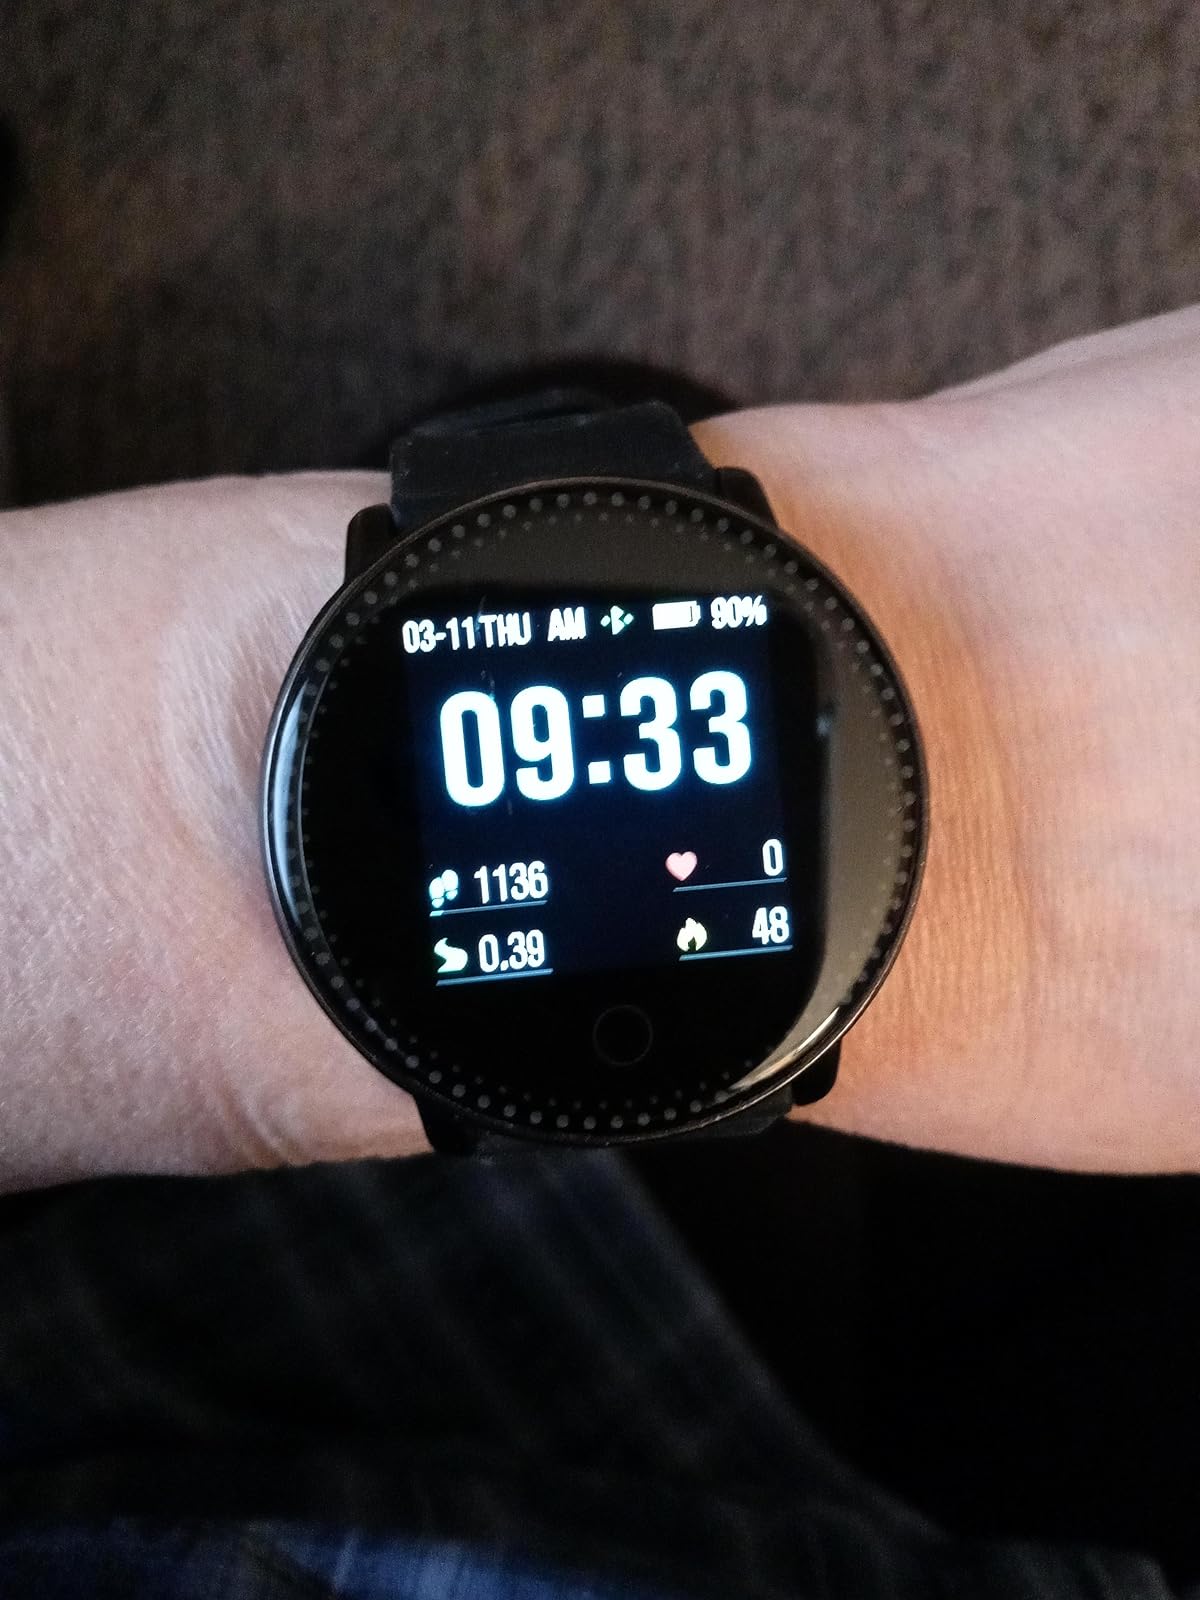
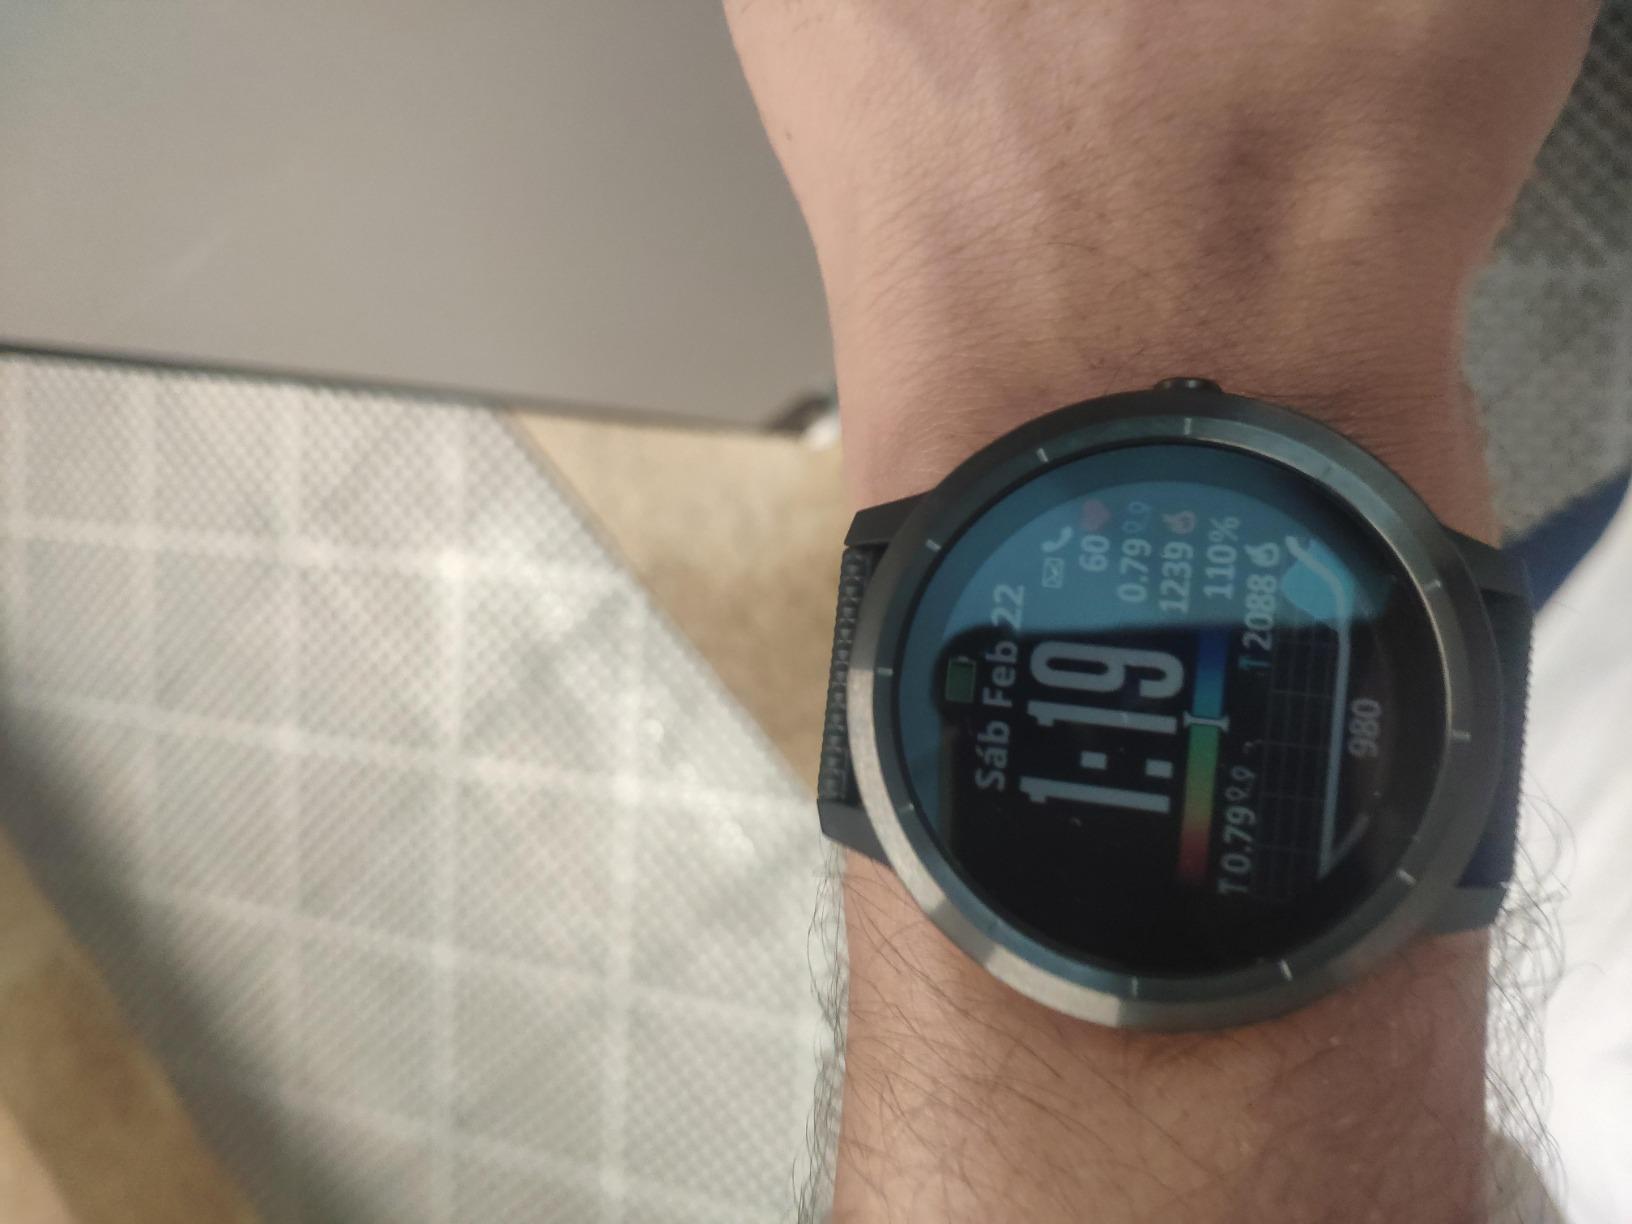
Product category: smartwatch
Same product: no